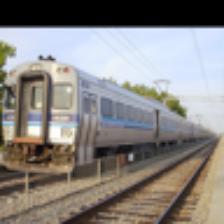
Label: NonHuman